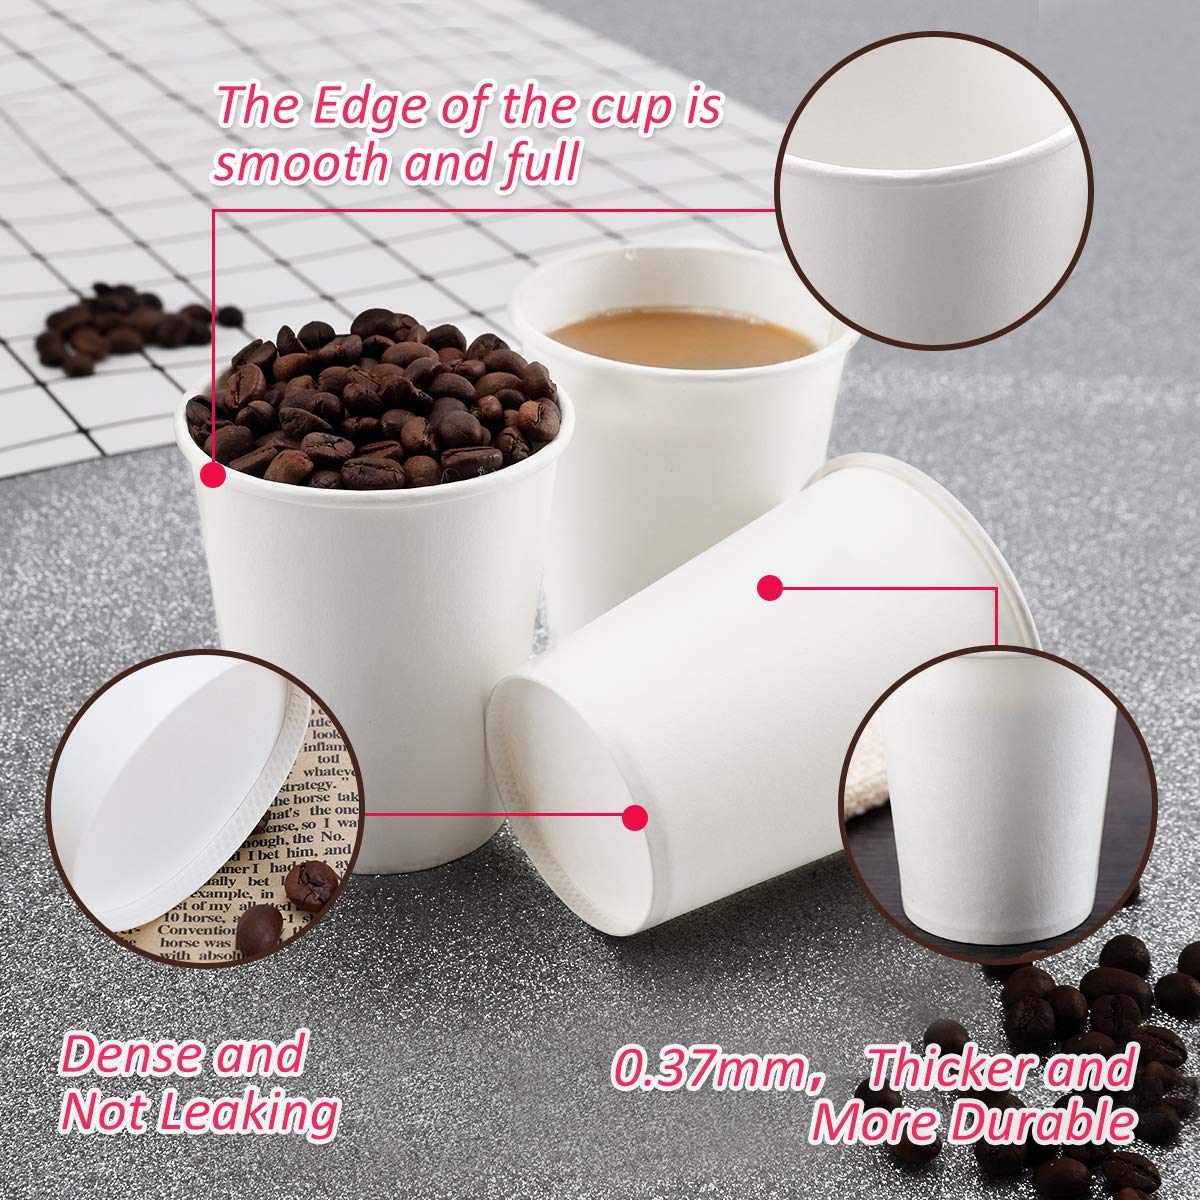
Label: paper